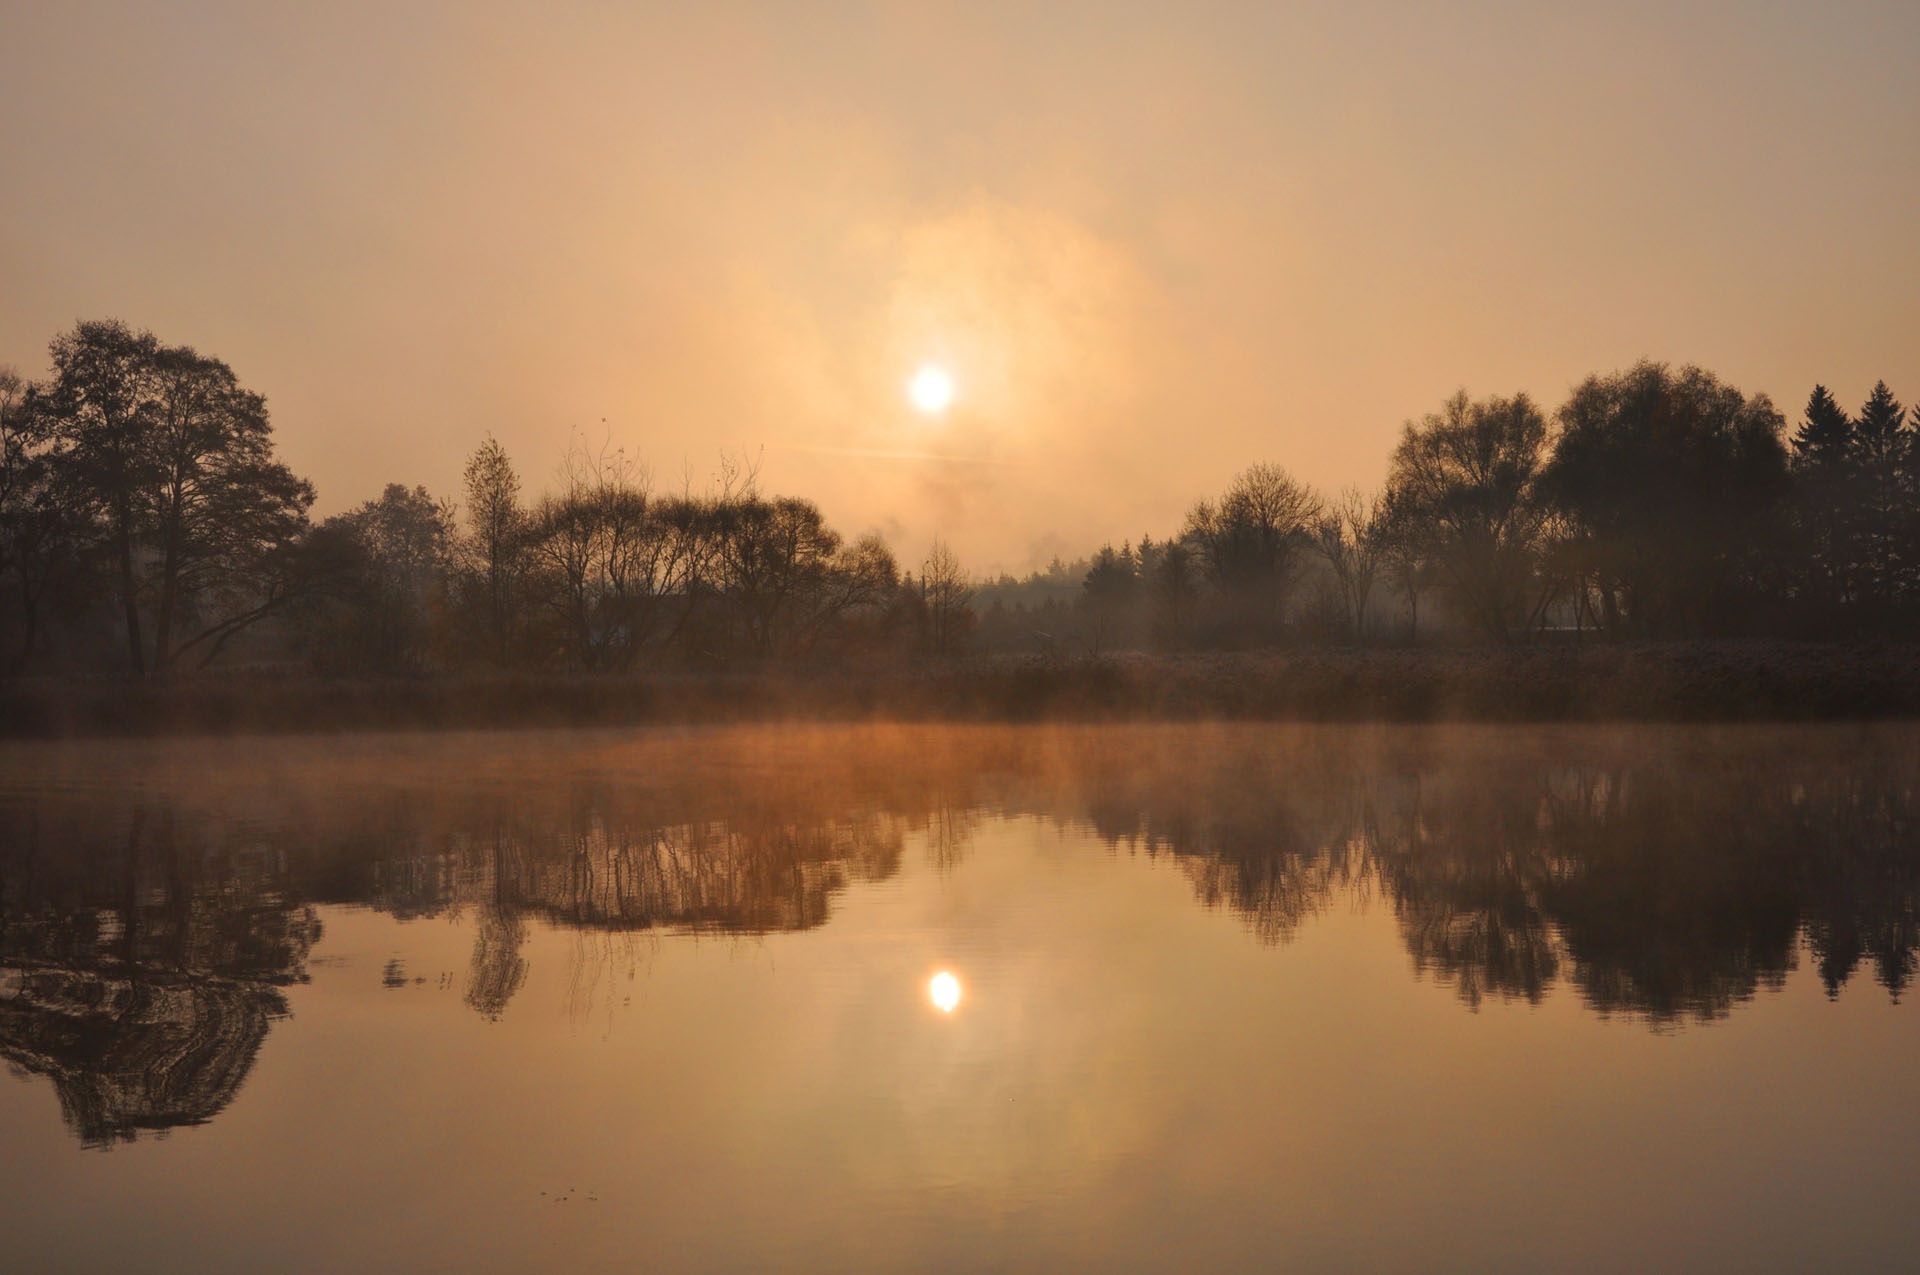
landscape, tree, nature, cloud, sun, fog, sunrise, sunset, mist, sunlight, morning, lake, view, dawn, atmosphere, river, dusk, evening, reflection, autumn, poland, november, the fog, atmospheric phenomenon, wet lake